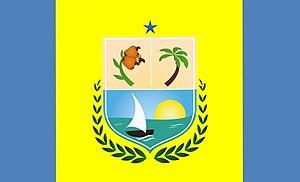
Camocim est une ville brésilienne de l'État du Ceará. Sa population était estimée à 63 408 habitants en 2018. La municipalité s'étend sur 1 124 km².